Max Kidruk

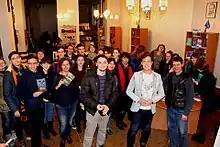

Kidruk was born in Volodymyrets, Ukraine, on 1 April 1984.